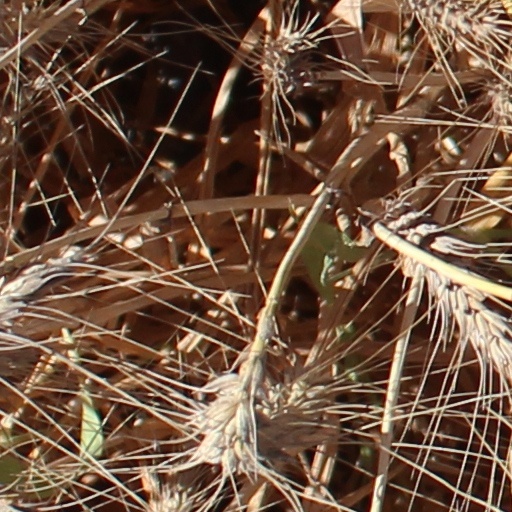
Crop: wheat